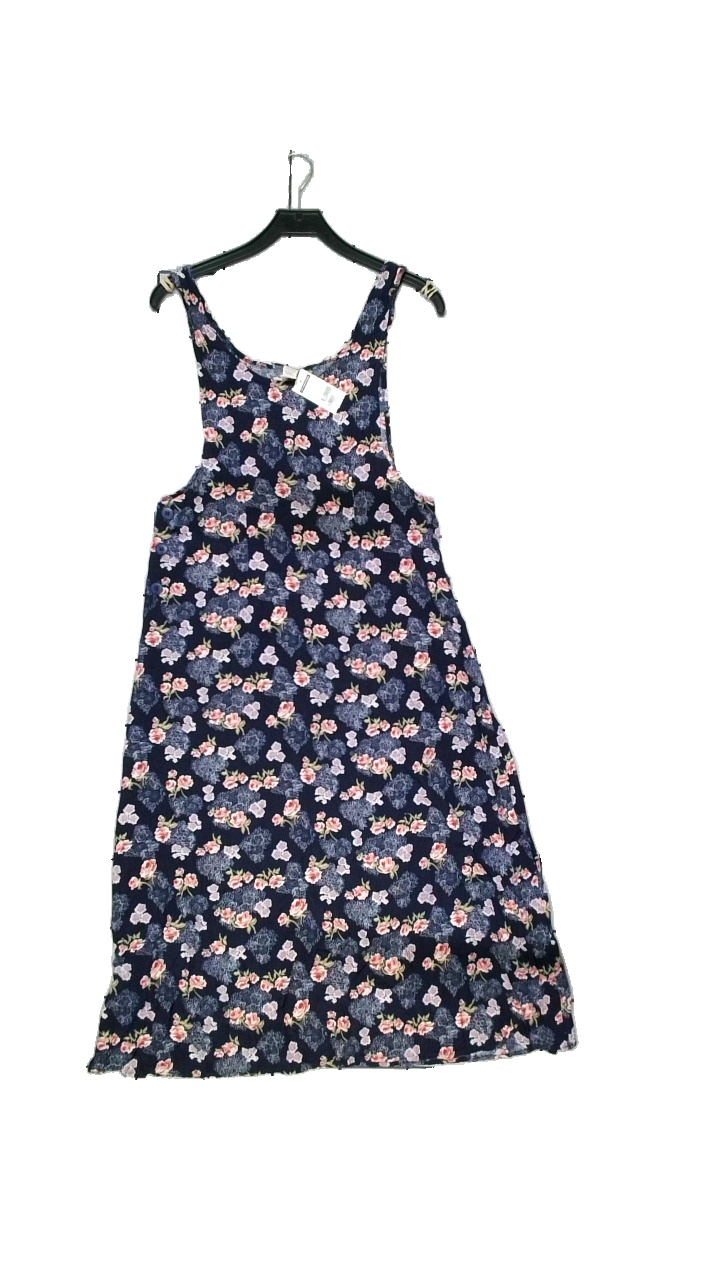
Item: Dress (Ladies)
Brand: Notations
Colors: Multicolor, Blue, Pink, White
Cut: Regular, Loose
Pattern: Floral print
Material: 100% rayon
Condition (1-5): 5
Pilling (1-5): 4
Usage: Reuse
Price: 100-150